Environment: real
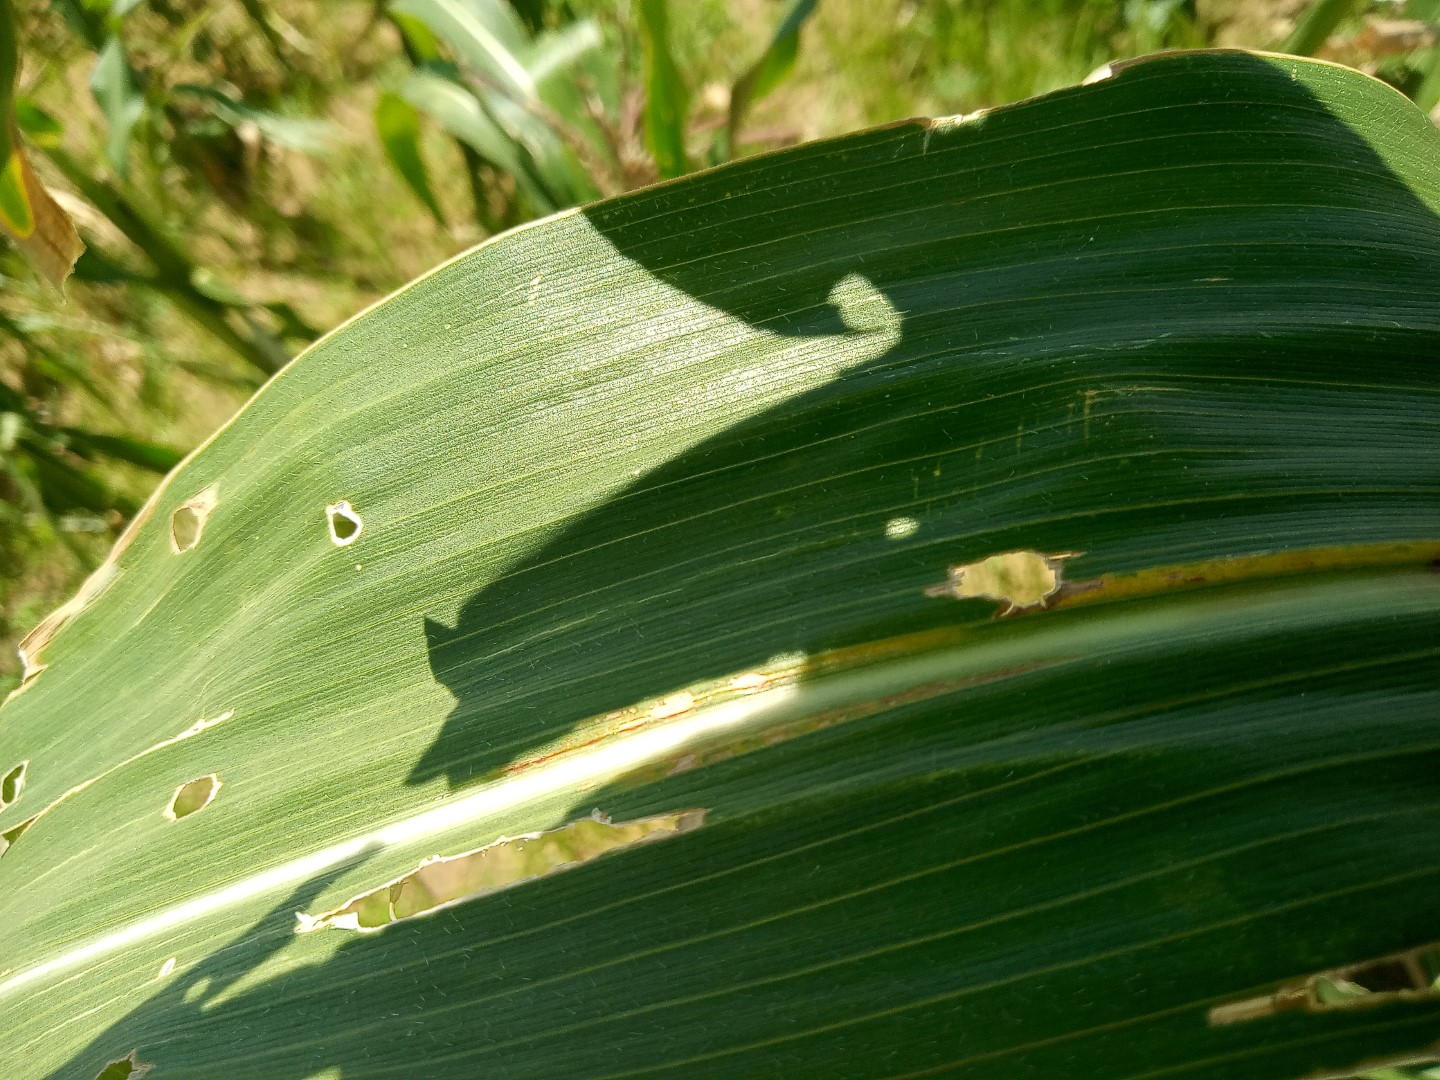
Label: fall_armyworm